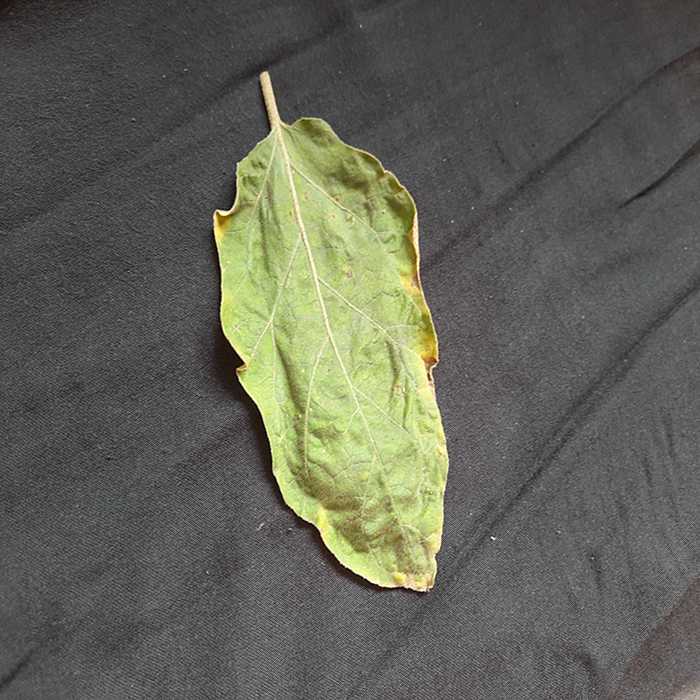
Plant: Eggplant
Label: Eggplant begomovirus